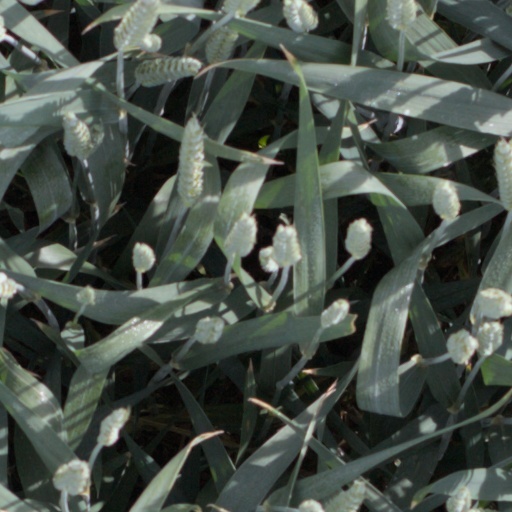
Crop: wheat